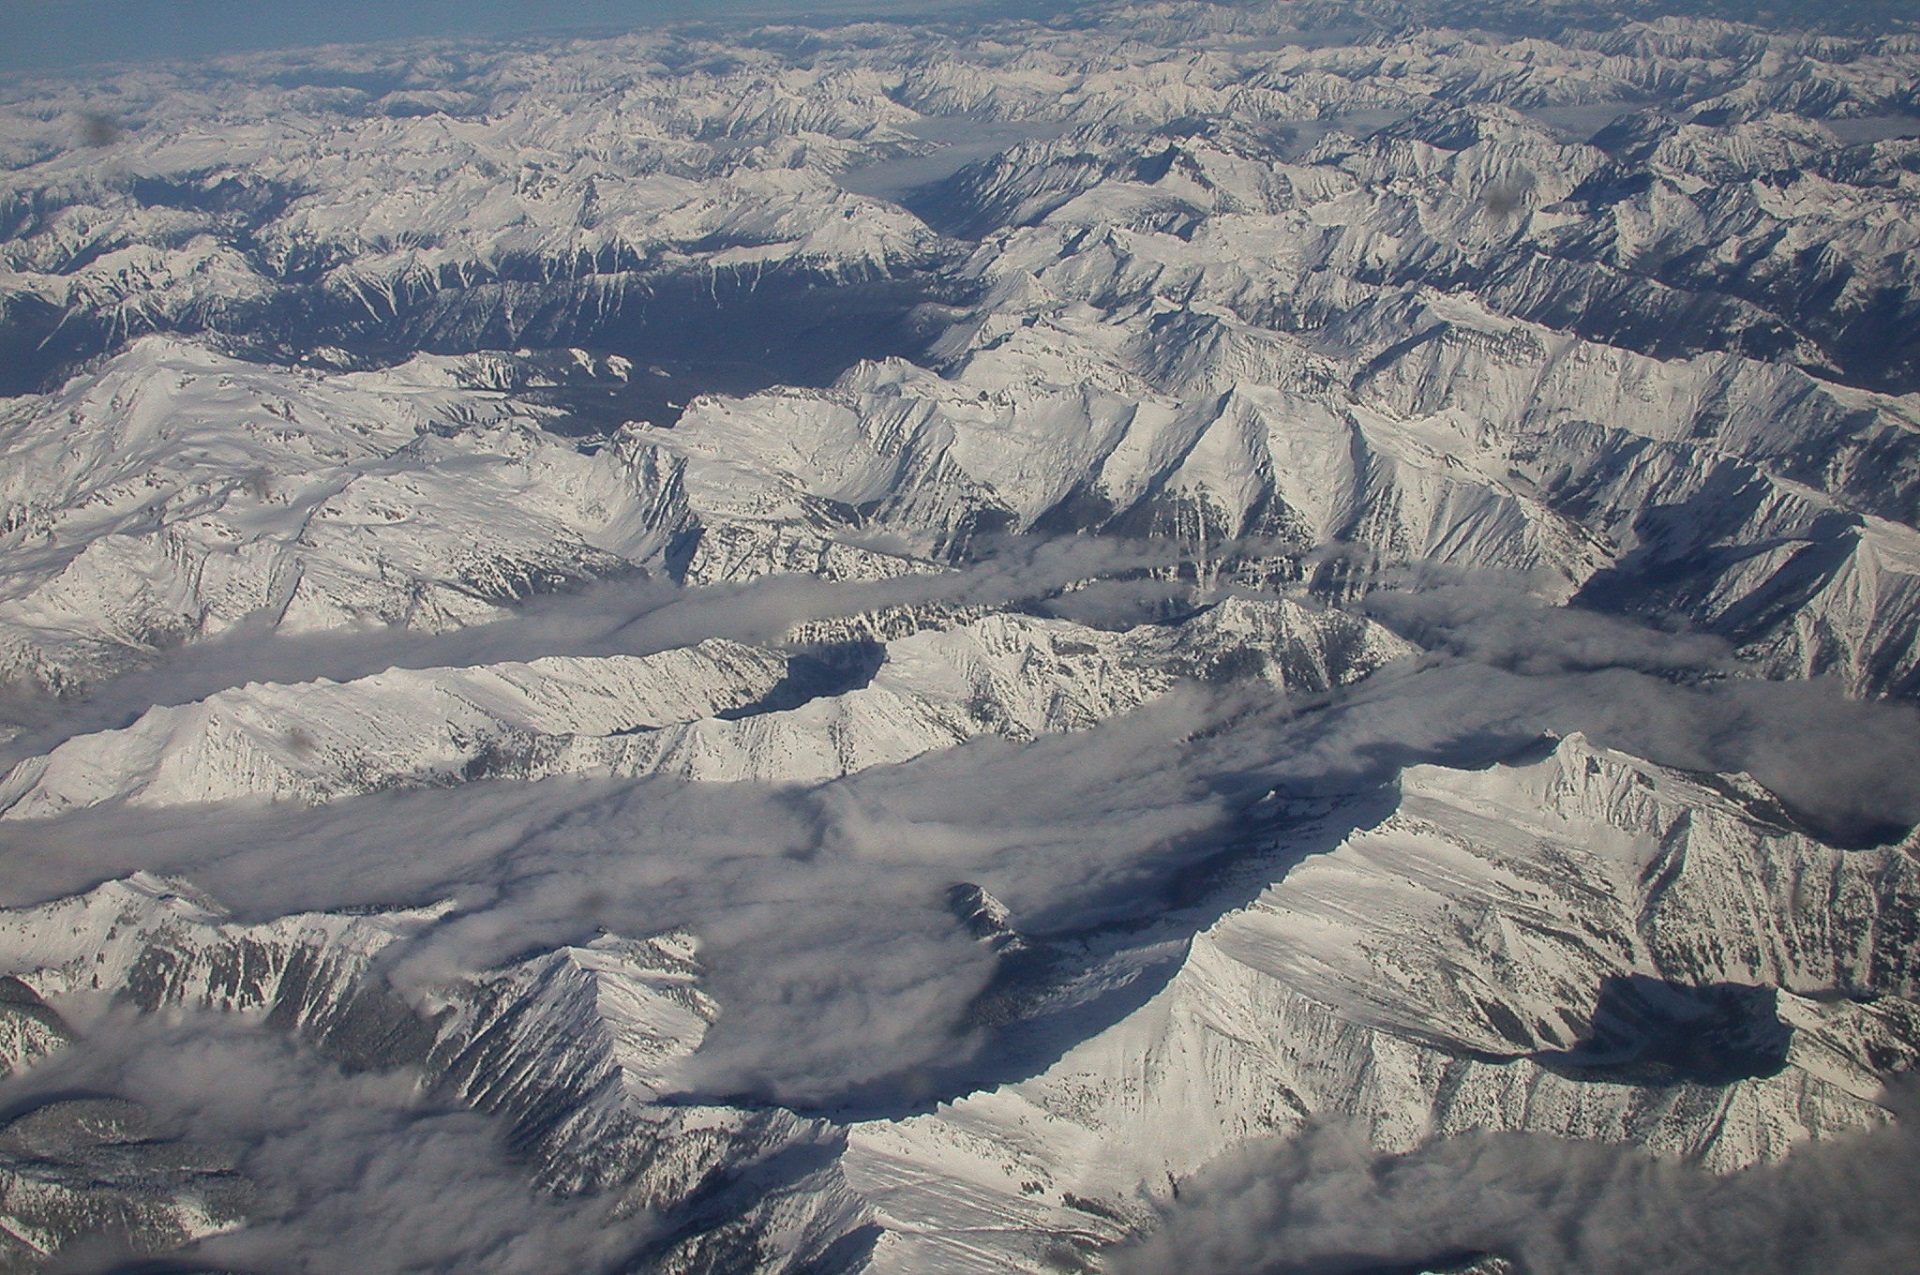
landscape, nature, mountain, snow, winter, valley, mountain range, panorama, weather, usa, terrain, season, aerial view, ridge, summit, washington, mt, geology, mountains, alps, badlands, valleys, plateau, piste, landform, aerial photography, cascade mountain range, baker snoqualmie national forest, geographical feature, mountainous landforms, geological phenomenon